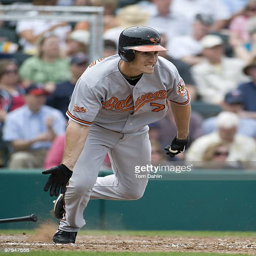
baseball player bats against sports team